Oliveros House

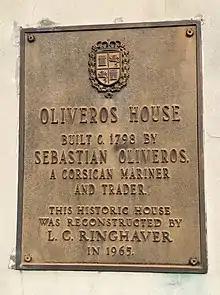
Oliveros House plaque

With generous funding from L.C. Ringhaver, the Historic St. Augustine Preservation Board and St. Augustine Restoration, Inc. restored this site in 1964 as part of its living history museum village, San Agustín Antiguo. During this time the Oliveros House was used to display Hispanic cigar-making practices.